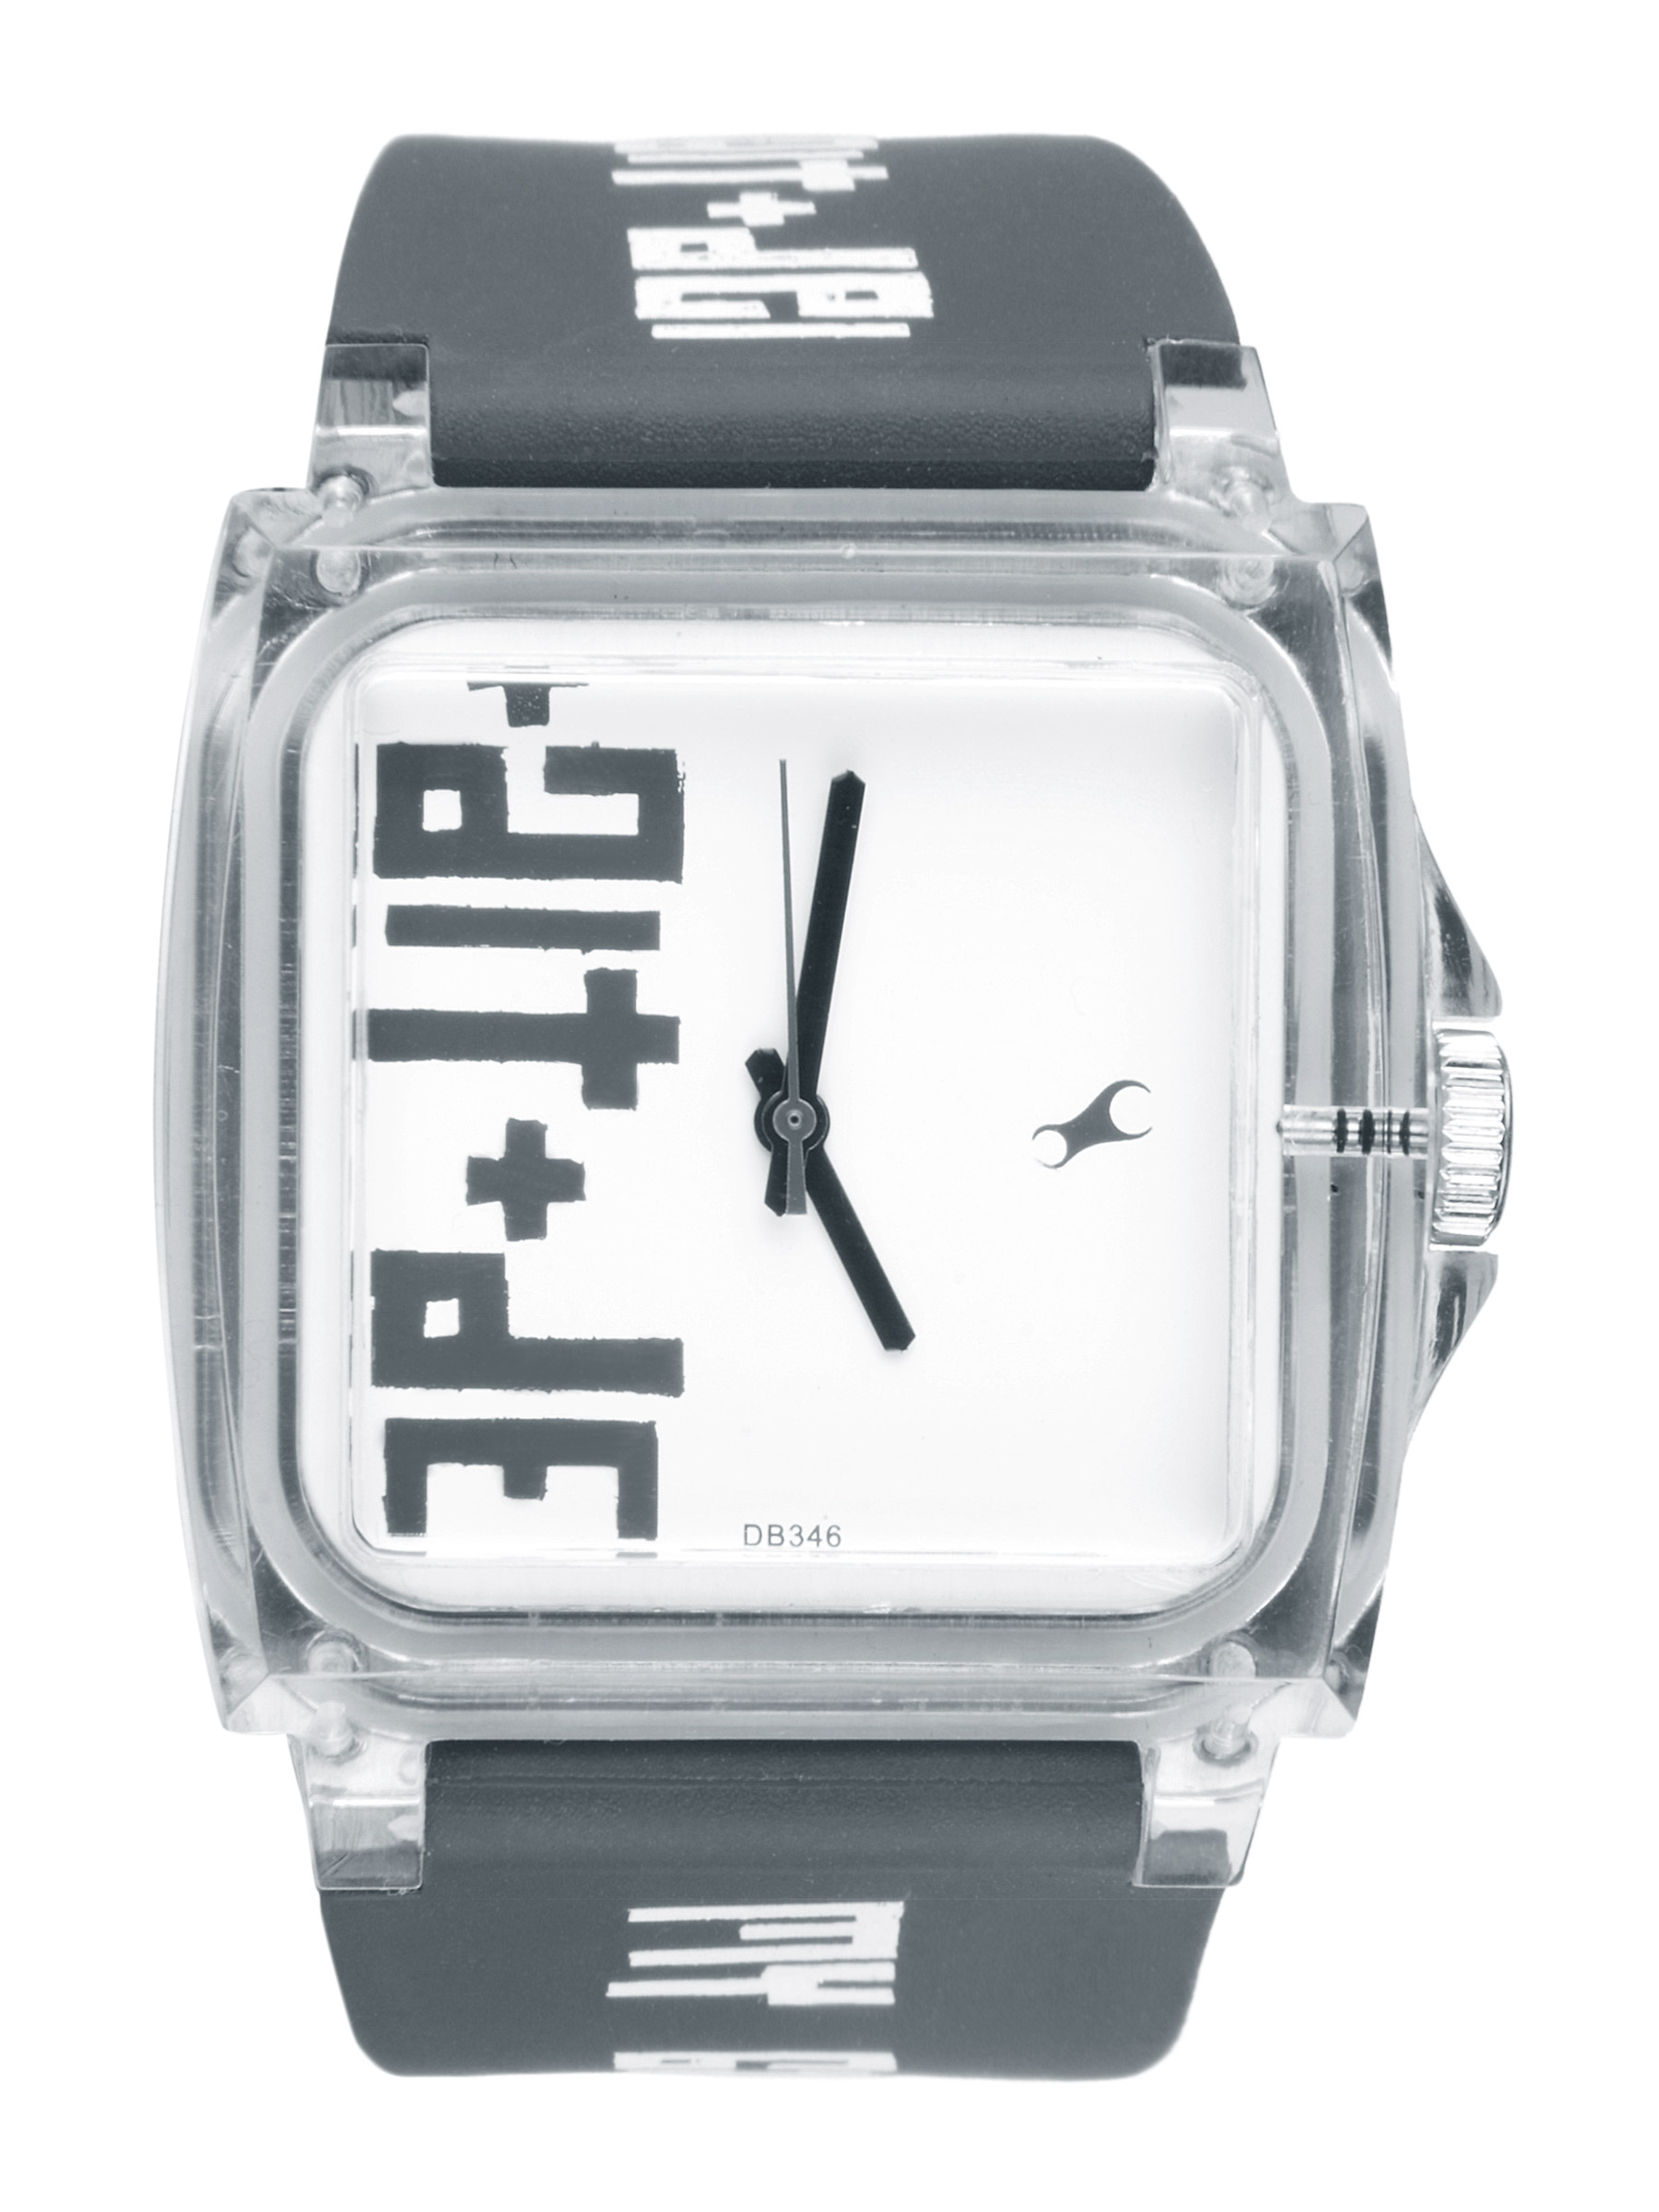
Fastrack Women Grey Casual Watch
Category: Accessories / Watches / Watches
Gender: Women
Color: Grey
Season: Winter 2016
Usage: Casual